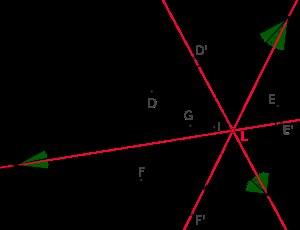
Émile Michel Hyacinthe Lemoine est un ingénieur civil et mathématicien français, géomètre en particulier. Il a étudié dans de nombreux établissements, dont le Prytanée national militaire et, plus remarquablement, l'École polytechnique.